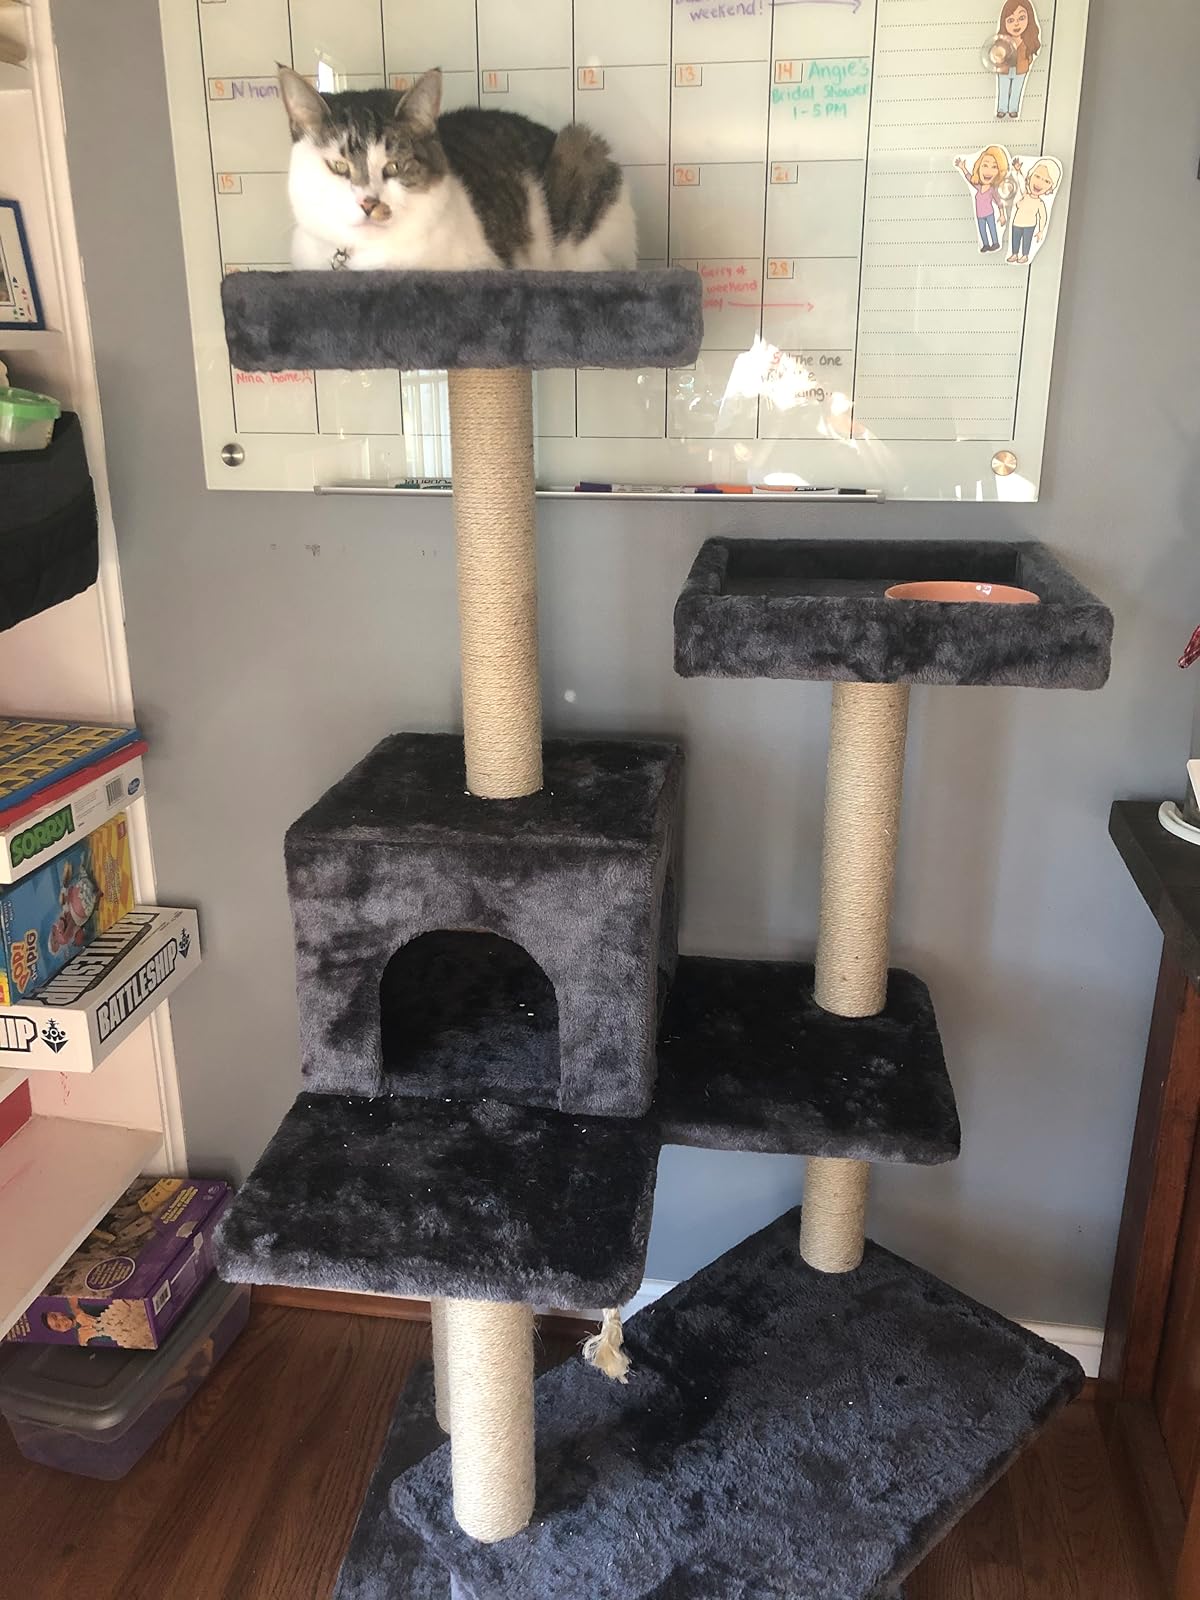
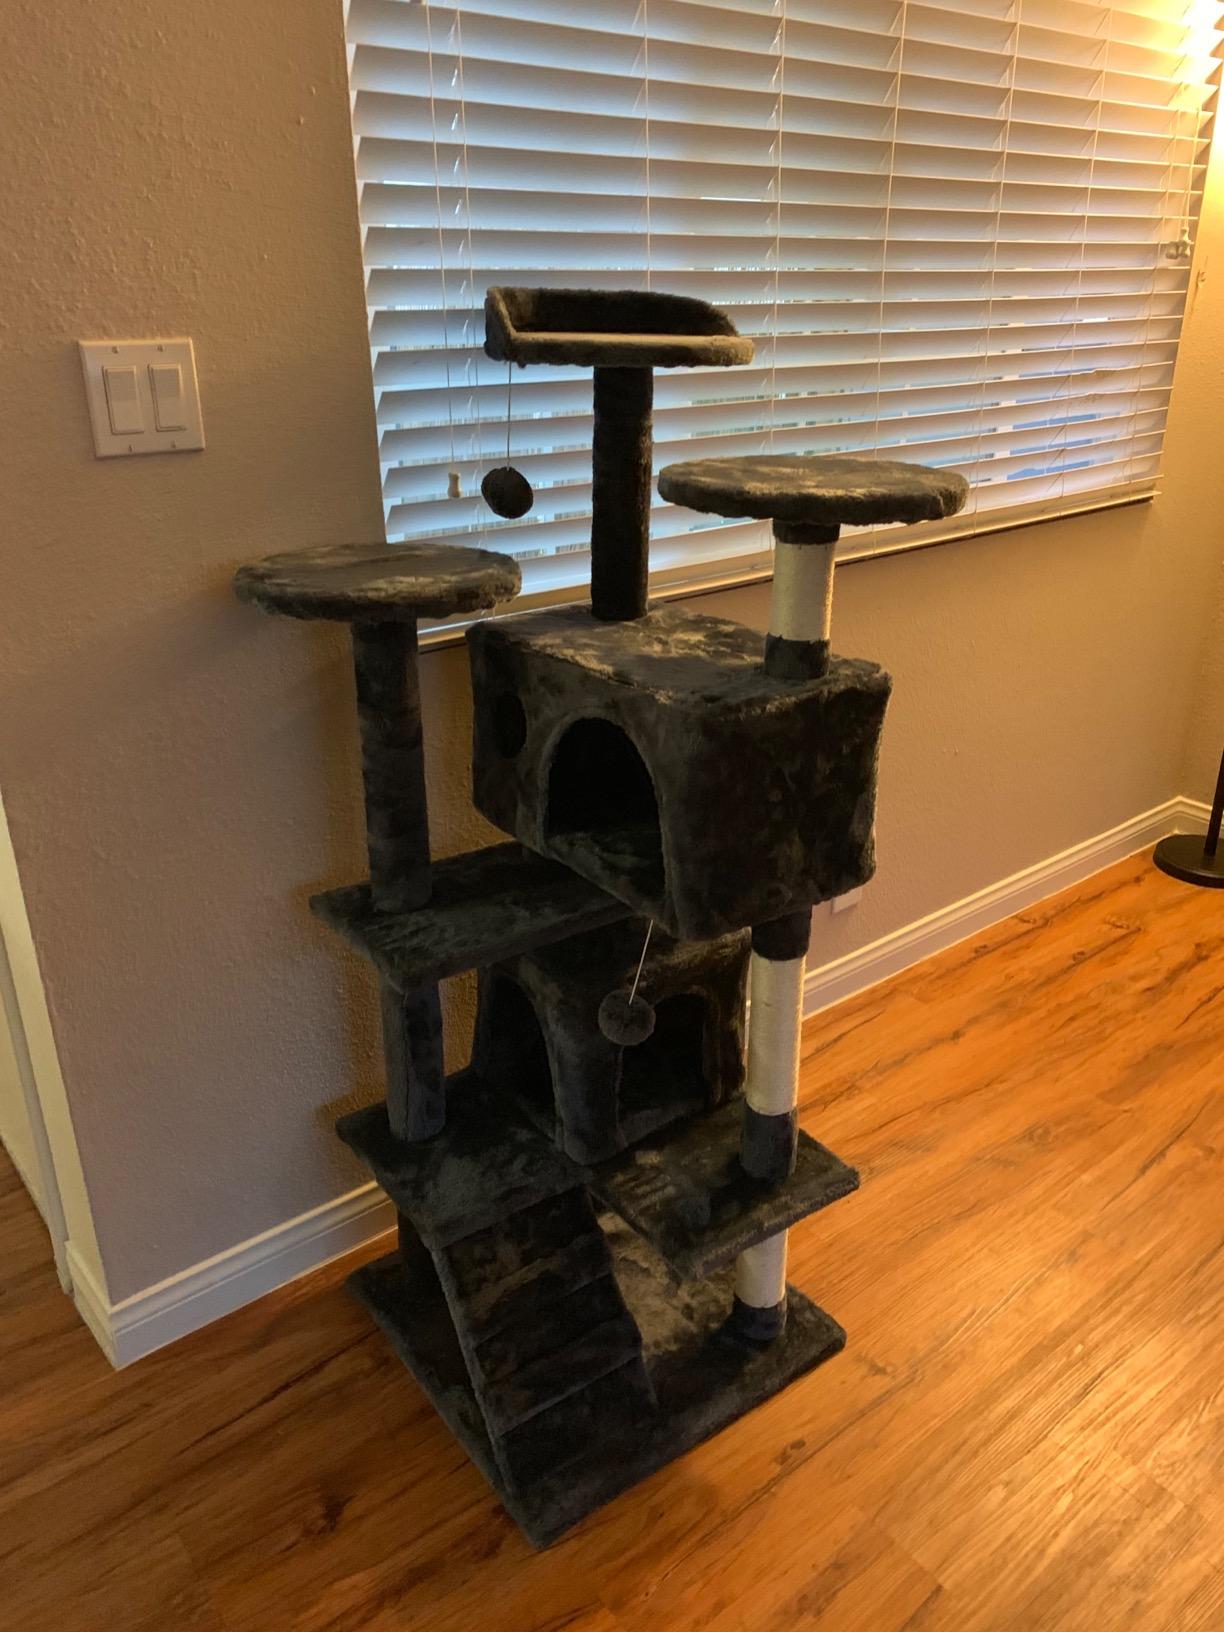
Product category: items_cat tree
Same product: no